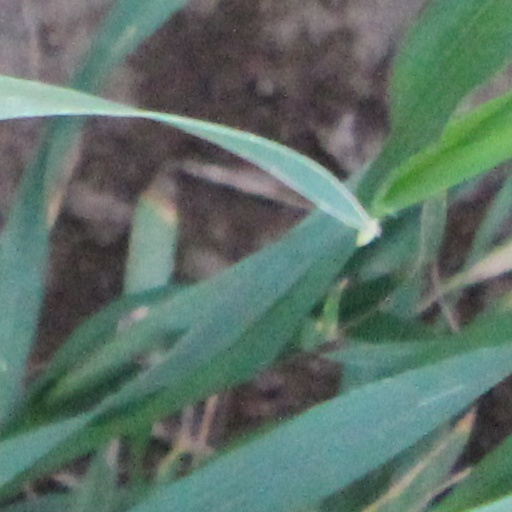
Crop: wheat